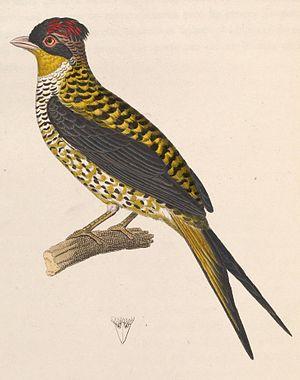
La Phibalure à queue fourchue est une espèce d'oiseaux de la famille des Cotingidae dont la position systématique à longtemps était incertaine au sein des Passeriformes.
Phibalura est un genre d'oiseaux de la famille des Cotingidae. Sa position systématique a longtemps été incertaine.